Pyongyang

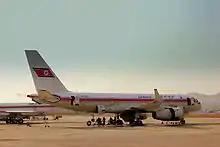
Tupolev Tu-204 of Air Koryo at Sunan International Airport

Pyongyang is home to several large department stores including the Pothonggang Department Store, Pyongyang Department Store No. 1, Pyongyang Department Store No. 2, Kwangbok Department Store, Ragwon Department Store, Pyongyang Station Department Store, and the Pyongyang Children's Department Store.